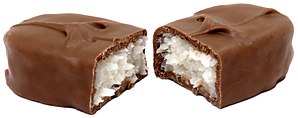
Bounty (chokolade)
En Bounty i to halvdele
Bounty er et varemærke for en type slik med chokoladeovertræk og fyld af kokosflager. Den kom på markedet i Storbritannien og Canada i 1951, og produceres af Mars Incorporated. I USA sælges Bounty ikke, da en konkurrent der har en dominerende stilling.